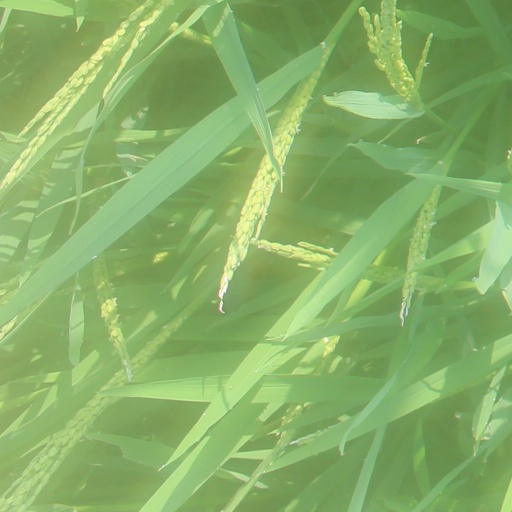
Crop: rice